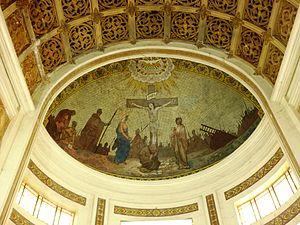
L'église Saint-Joseph est une église paroissiale catholique, dépendant de l'archidiocèse d'Hô-Chi-Minh-Ville située dans le district de Go Vap à Hô-Chi-Minh-Ville au sud du Viêt Nam.